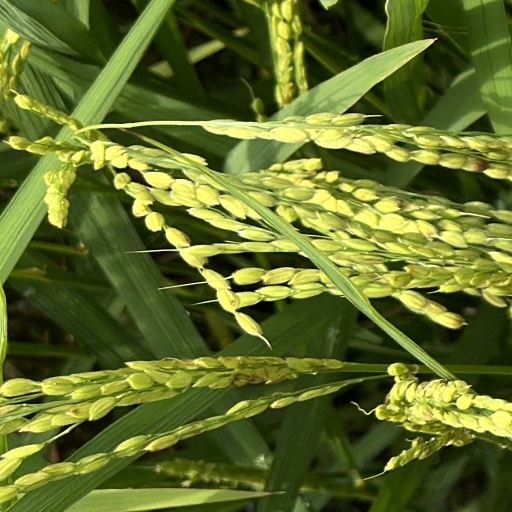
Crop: rice